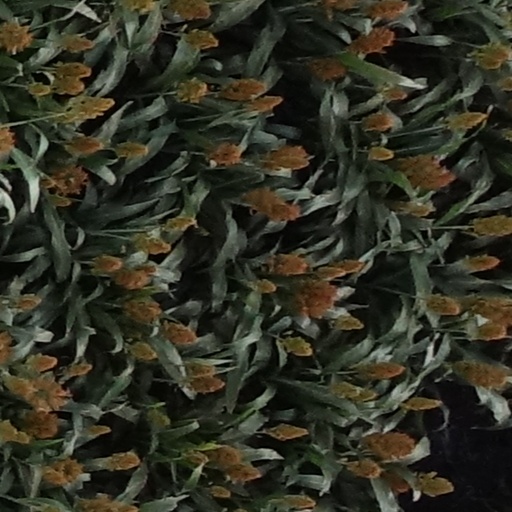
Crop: sorghum